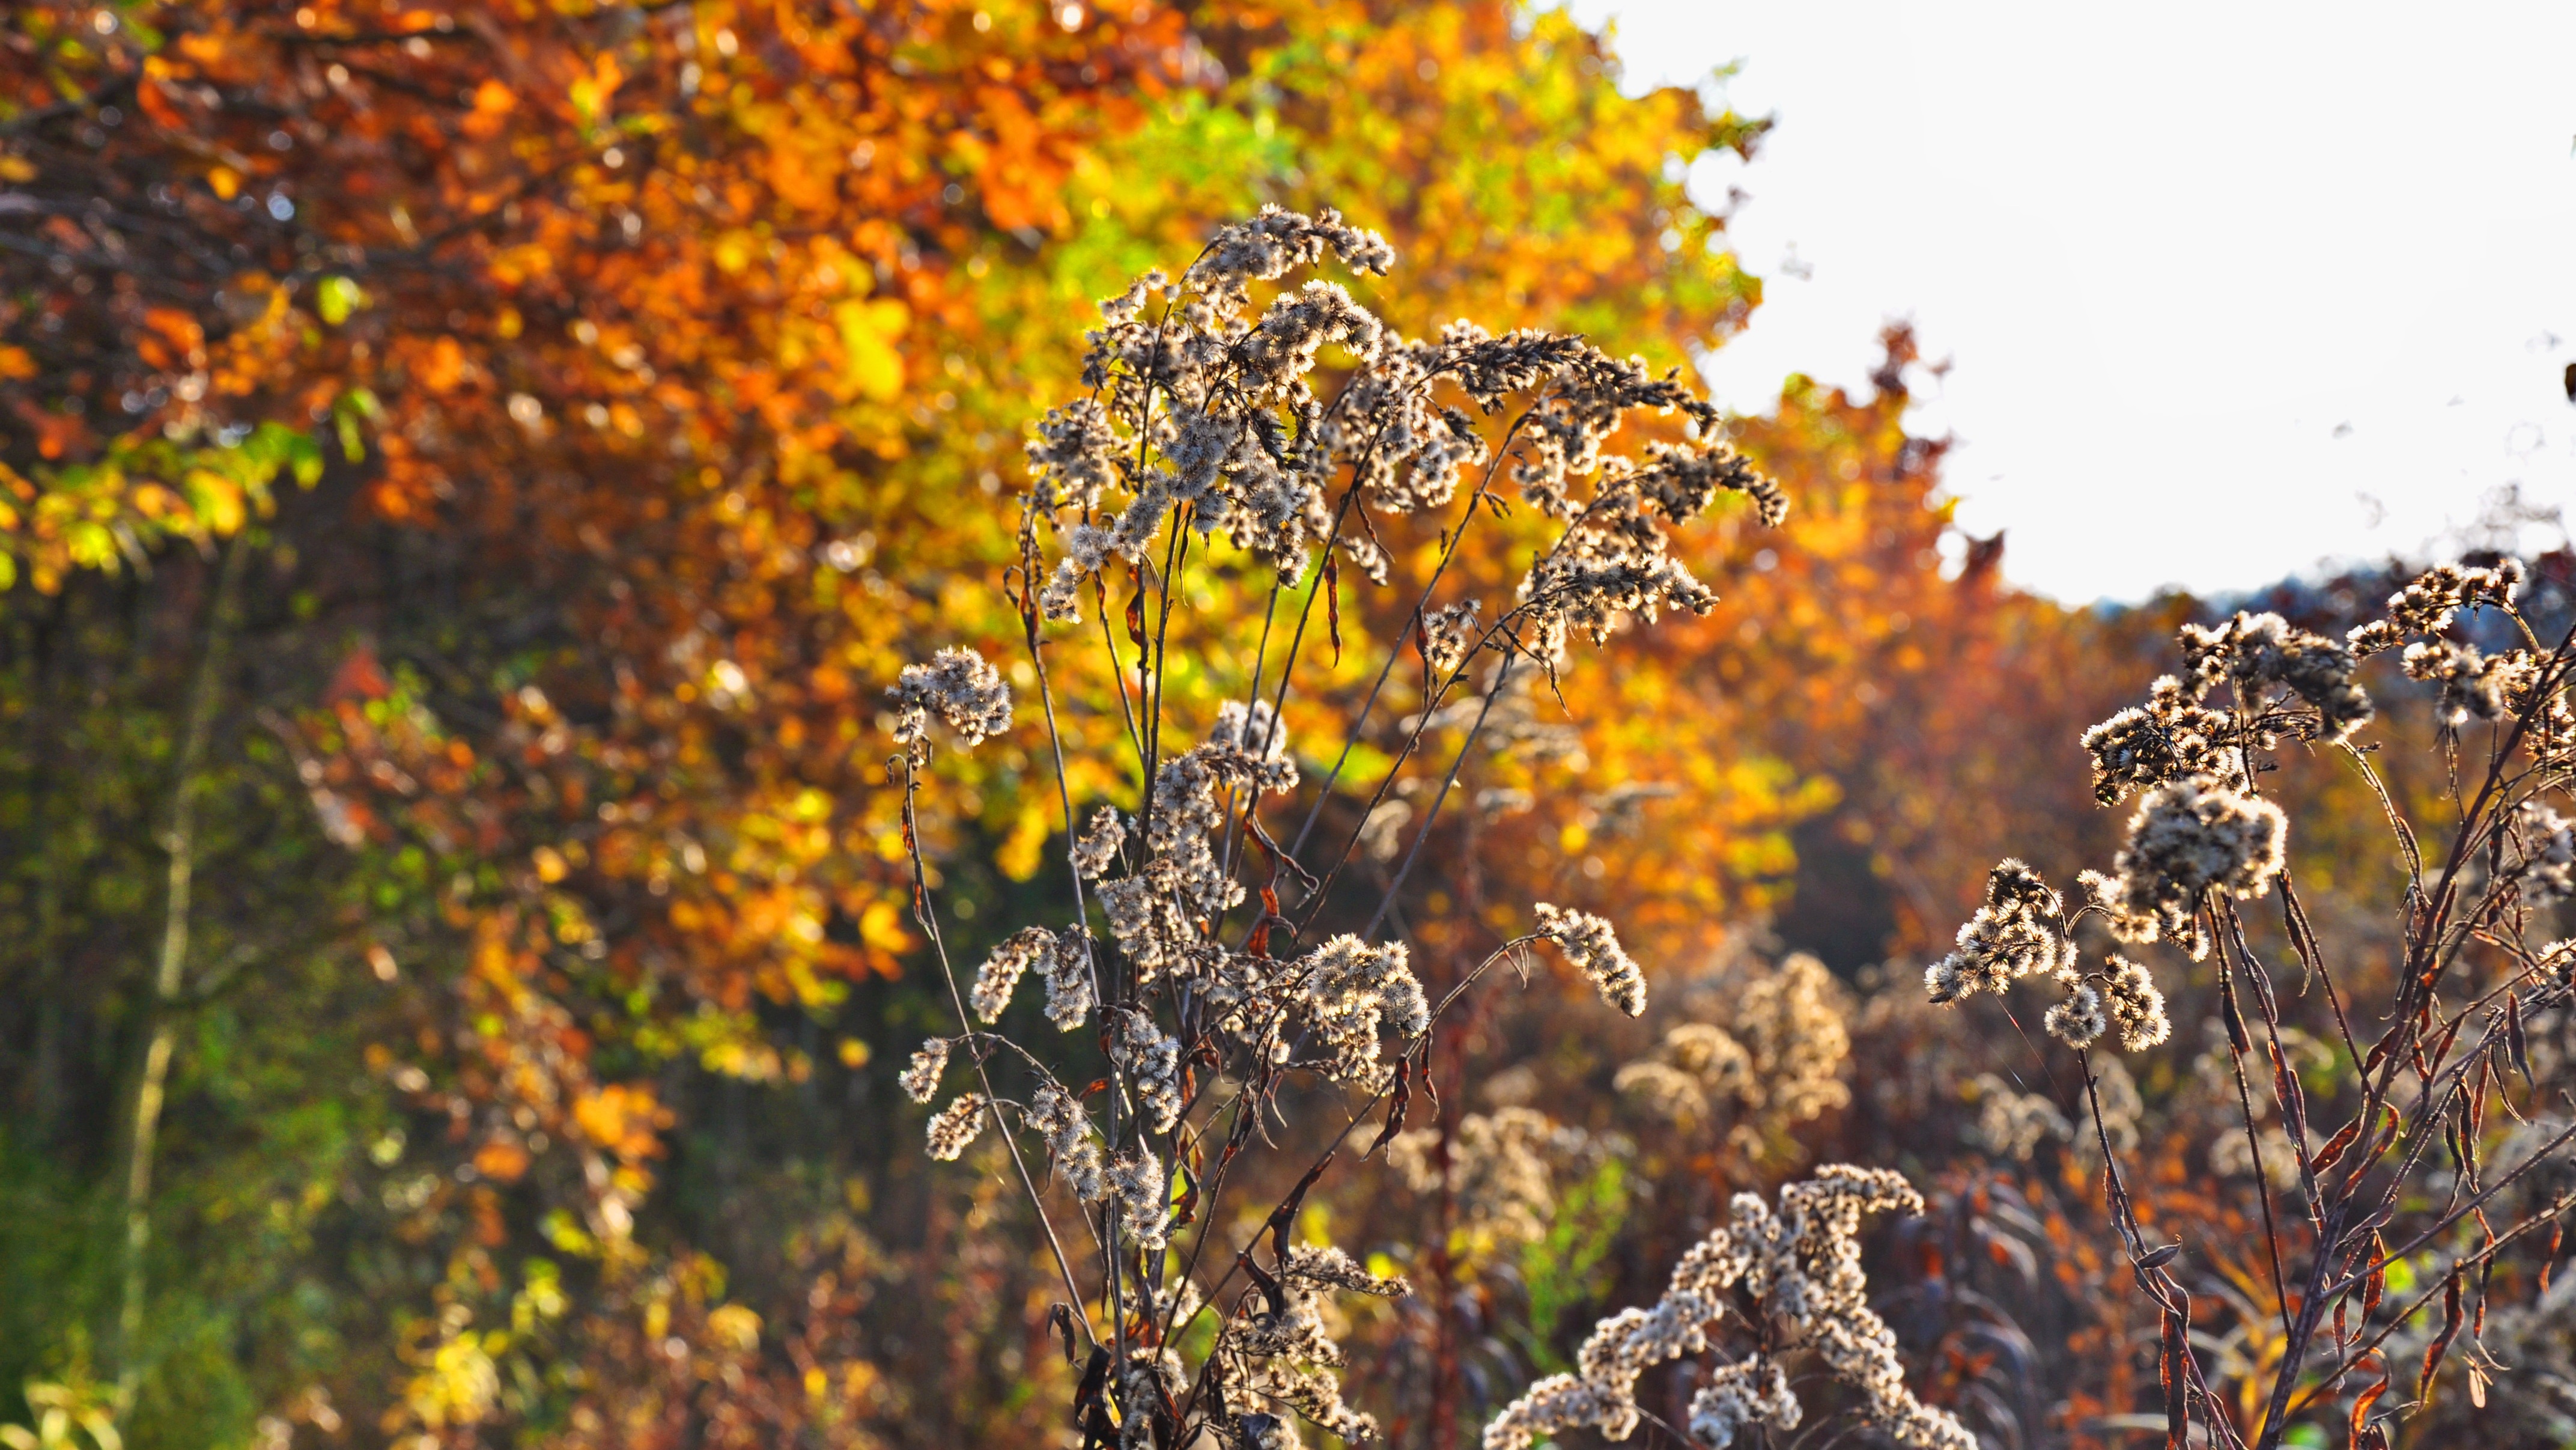
tree, nature, branch, light, plant, sunlight, leaf, flower, produce, autumn, agriculture, flora, season, wildflower, shrub, habitat, flowering plant, woody plant, land plant